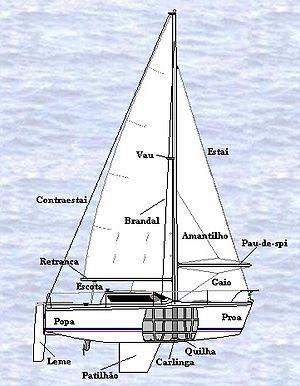
Dessin schématique d'un voilier vu de côté